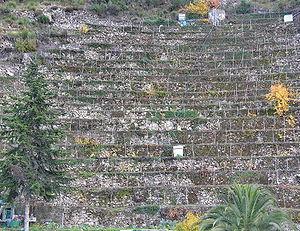
Restanques délimitant des terrasses à Castelvittorio Italie, (Imperia)
Restanque est la francisation du provençal restanco, terme employé en basse Provence et désignant au sens propre un mur de retenue en pierres sèches, parementé sur les deux côtés, barrant le lit d'un torrent intermittent pour provoquer un atterrissement en amont et créer ainsi une terrasse de culture permettant des cultures dans des endroits escarpés.